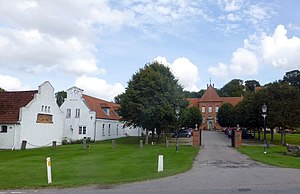
Sophiendal
Sophiendal set fra vest
Sophiendal er en herregård i Veng Sogn i Skanderborg Kommune; set fra vest
Sophiendal er en herregård i Veng Sogn i Skanderborg Kommune. Gården ligger 12 km nord for Skanderborg ad vejen mod Låsby, i Søhøjlandet. Hovedbygningen fungerer i dag som hotel.